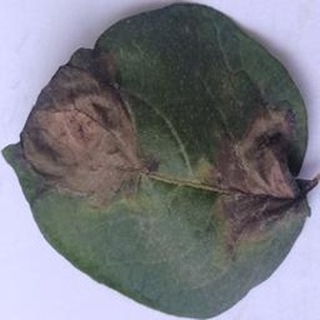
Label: potato_late_blight